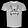
Label: T - shirt / top